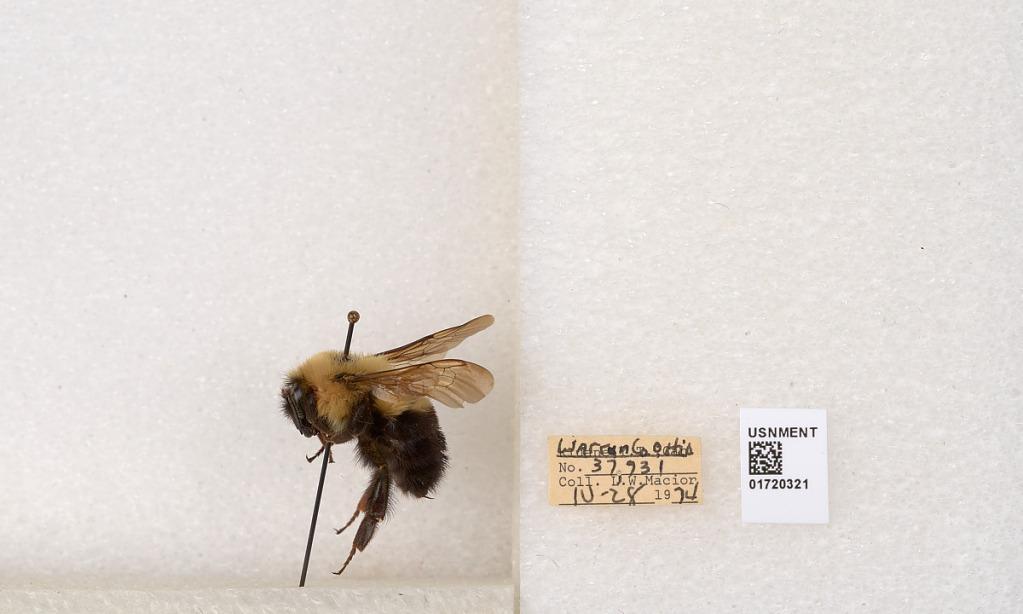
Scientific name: Bombus bimaculatus Cresson
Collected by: L. Macior
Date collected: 1974-8-28
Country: United States
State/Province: Ohio
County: Warren
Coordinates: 39.4276, -84.1668